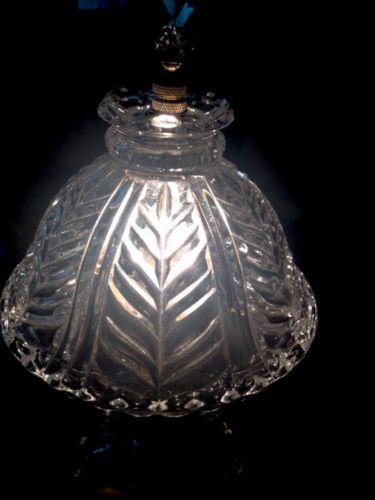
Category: lamp